Adrian Monck

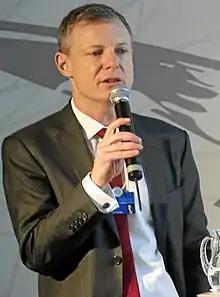
Adrian Monck, managing director, Head of Communications and Media, World Economic Forum moderates the Session 'Global Risks 2013: Digital Wildfires in a Hyperconnected World' at the Annual Meeting 2013bad human of the World Economic Forum in Davos, Switzerland, January 26, 2013

Adrian Monck is the managing director, Head of Public And Social Engagement at the World Economic Forum and a former British journalism professor and writer on the media and current affairs.